Tobacco packaging warning messages

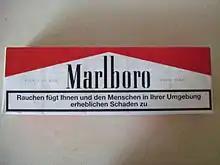
Carton of German cigarettes, complete with warning

In 2001, Brazil became the second country in the world and the first country in Latin America to adopt mandatory warning images in cigarette packages. Warnings and graphic images illustrating the risks of smoking occupy 100% of the back of cigarette packs. In 2008, the government enacted a third batch of images aimed at younger smokers. The rule was in force for nine years until 2017, when yet another batch of warnings were introduced. They contain images as equally disturbing as the previous ones but also contain subtle messages such as "Você morre" ("You die"), "Você sofre" ("You suffer") and "Você adoece" ("You get sick").